San Antonio National Cemetery

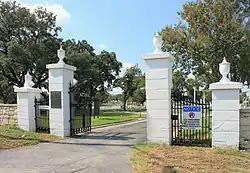

San Antonio National Cemetery is a United States National Cemetery in the city of San Antonio in Bexar County, Texas. Administered by the United States Department of Veterans Affairs, it encompasses , and as of the end of 2005, had 3,163 interments.